Eunice Newton Foote

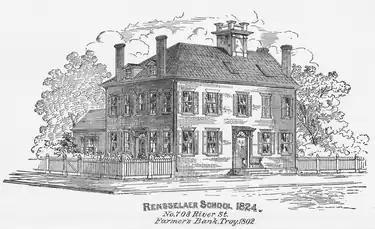
Rensselaer School, 1824

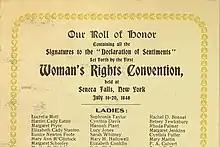
The signature page of the Declaration of Sentiments, bearing Foote's signature on the left

Newton was educated at the Troy Female Seminary, a pioneering women's preparatory school, established by feminist Emma Willard. Students of the seminary were encouraged to attend science courses at the adjacent Rensselaer School, which was led by Amos Eaton, the senior professor and a proponent of women's education. Eaton's innovative methods included lectures in scientific theory accompanied by practical experimentation in the laboratory, rather than rote memorization. Newton attended these schools between 1836 and 1838.